Question: Please indicate a possible affordance area of the bowl that can be used for holding
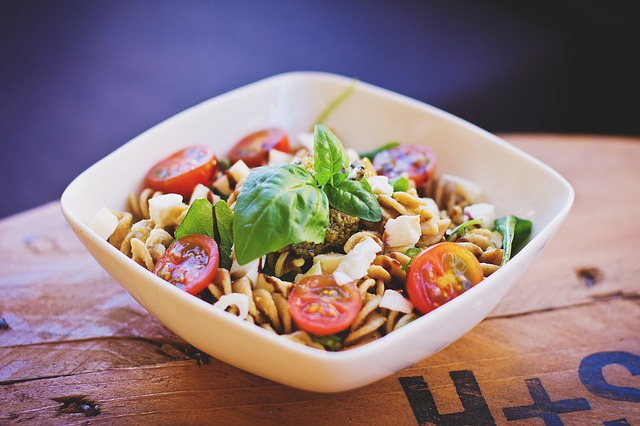
Answer: [64, 68, 572, 357]